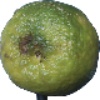
Label: Limes 1